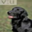
Label: dog